Ardashir I

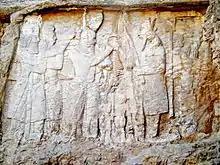
The second carving of "coronation" and the third carving of Ahura Mazda by Ardashir, carved in Naqsh-e Rajab

Persis, the state in which the movement of establishing the new Sasanian government began, had lost its fame by third century AD. Since old times, a new city named Istakhr had risen beside the ruins of Persepolis, an Achaemenid capital which was burnt by troops of Alexander III of Macedon. Although the land's local shahs picked themselves Achaemenid names like Dara (Darius) and Ardashir in order to preserve old traditions, that was almost the only remaining instance of the ancient magnificence and greatness. The local governors of Pars that considered themselves the rightful heirs of the Achaemenids, had accepted submitting to the Arsacids during the four and a half century of the latters' reign and always waited for a chance to retake their old glory. They considered the Parthians primordial usurpers who had taken the formers' right by force.